Vindiciae contra tyrannos

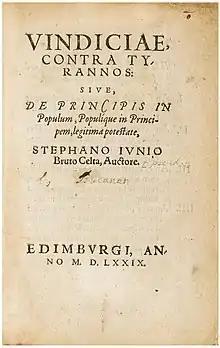
Vindiciae contra tyrannos

Vindiciae contra tyrannos (meaning: "Defences [of liberty] against tyrants") was an influential Huguenot tract published in Basel in 1579. Its author remains uncertain, since it was written under the pseudonym of "Stephen Junius Brutus". Likely candidates for its authorship include Hubert Languet and Philippe de Mornay. In 1931, Gerardina Tjaberta van Ysselsteyn conjectured that the tract was a collaboration between Languet and de Mornay.